Yarmouth Town Hall, Isle of Wight

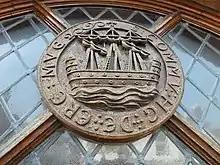
A carving in one of the ground floor windows

The town, which had been a borough since the Middle Ages, was dominated by two families, the Leigh and Holmes families, and had a medieval town hall which had become dilapidated and was in need of replacement. In the early 1760s, the burgesses were the mayor, Benjamin Leigh, and the member of parliament, Lord Holmes, who was also Governor of the Isle of Wight. In 1763, the two burgesses met and, it was agreed, having regard to the support Holmes had received from the borough for his election to parliament, that he should commission a new town hall and donate it to the town.